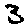
Label: 3